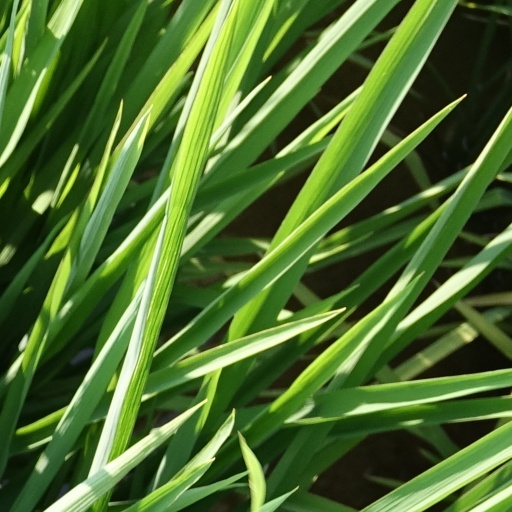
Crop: rice